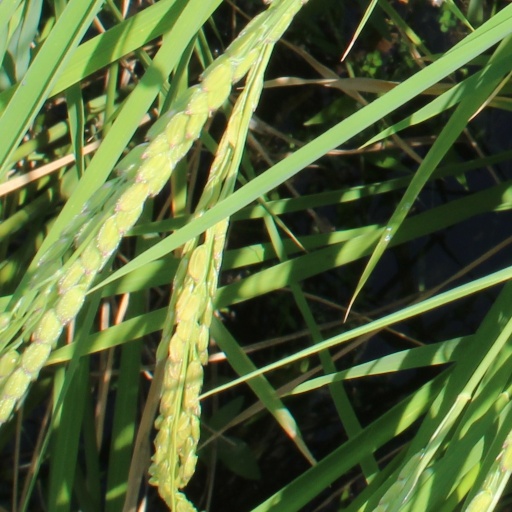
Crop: rice